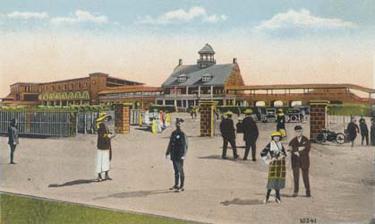
Building: Jamaica Race Course
Country: United States of America
Year built: 1903
Horse racing course/ track in Queens, New York Jamaica Race Course Jamaica Race Course, c.1907 Location Jamaica , Queens , New York City , New York United States Owned by Metropolitan Jockey Club Date opened April 1903 (121 years ago) ( 1903-04 ) Date closed August 1959 (65 years ago) ( 1959-08 ) Course type Flat Notable races Bed O' Roses Handicap Daingerfield Handicap Excelsior Handicap Frizette Stakes Jamaica Handicap Paumonok Handicap Pierrepont Handicap Prioress Stakes Remsen Handicap Sheepshead Bay Handicap Wood Memorial Stakes Jamaica Race Course , also called the Jamaica Racetrack , was an American thoroughbred horse racing facility operated by the Metropolitan Jockey Club in Jamaica, Queens , New York City . History The 1-mile (1.6 km) track opened on April 27, 1903, a day which featured the inaugural running of the Excelsior Handicap . Eugene D. Wood , one of the founders and largest stockholder, served as its first president. Upon Wood's death in April 1924, Dr. Edward P. Kilroe was appointed president to replace him. The Wood Memorial Stakes is named in Eugene Wood's honor. Legendary Hall of Fame horse trainer Sunny Jim Fitzsimmons was the first to train at Jamaica Race Course and Native Dancer made a winning debut here on April 19, 1952. The facility's attendance record of 64,679 was set on Memorial Day , 1945. It was home to ongoing races such as the Prioress Stakes , Frizette Stakes , Paumonok Handicap , Excelsior Handicap , Wood Memorial Stakes , Remsen Handicap , Bed O' Roses Handicap , and the Jamaica Handicap . In 1955, the Greater New York Association took over management of Jamaica Race Course along with Aqueduct Racetrack , Belmont Park , and Saratoga Race Course and decided to undertake renovations to Aqueduct in South Ozone Park , the other track in the Greater Jamaica area.  Jamaica took on the Big A dates during Aqueduct's four year renovation, after which it would be sold for redevelopment as a housing project. With Aqueduct slated to reopen in the fall of 1959, Jamaica ceased operations on August 1 and was torn down the following year. Today Rochdale Village a middle income cooperative occupies the former site of the Jamaica Race Course. The racetrack was served by the adjacent Locust Manor station where the Long Island Rail Road runs Gallery Jamaica Racecourse 1903 References